Europe–Israel Tower

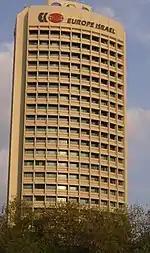
Europe-Israel Tower, Tel Aviv, 1971–1979.

The Europe–Israel Tower, also known as the IBM Tower, is a high-rise building in Tel Aviv, Israel, located at 35 King Shaul Boulevard. The building is 95 metres high and has 24 floors. It was designed by architects A. Yasky and J. Sivan and was constructed from 1974 to 1979, though the initial design process began already in 1971. The facades were intended to bring to mind a computer punch card, in reference to the clients' products. During the construction process, one floor was completed every ten days.